Ethnic groups of Argentina

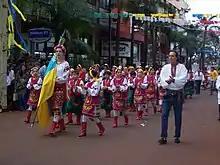
Ukrainian Argentines on parade in Misiones Province.

Ukrainian regular immigration to Argentina began in the 19th century. The first Ukrainian settlement in the country was in 1897. Subsequently, groups of immigrants settled in Buenos Aires, Misiones, Chaco, Corrientes, Formosa, Mendoza, Río Negro, and Entre Ríos. Estimates of the Ukrainian and/or Ukrainian-descended population range to 1,000,000 people (the latter figure making Ukrainians up to 3,5% of the total Argentine population).